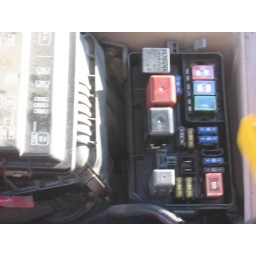
Fuse box in my car